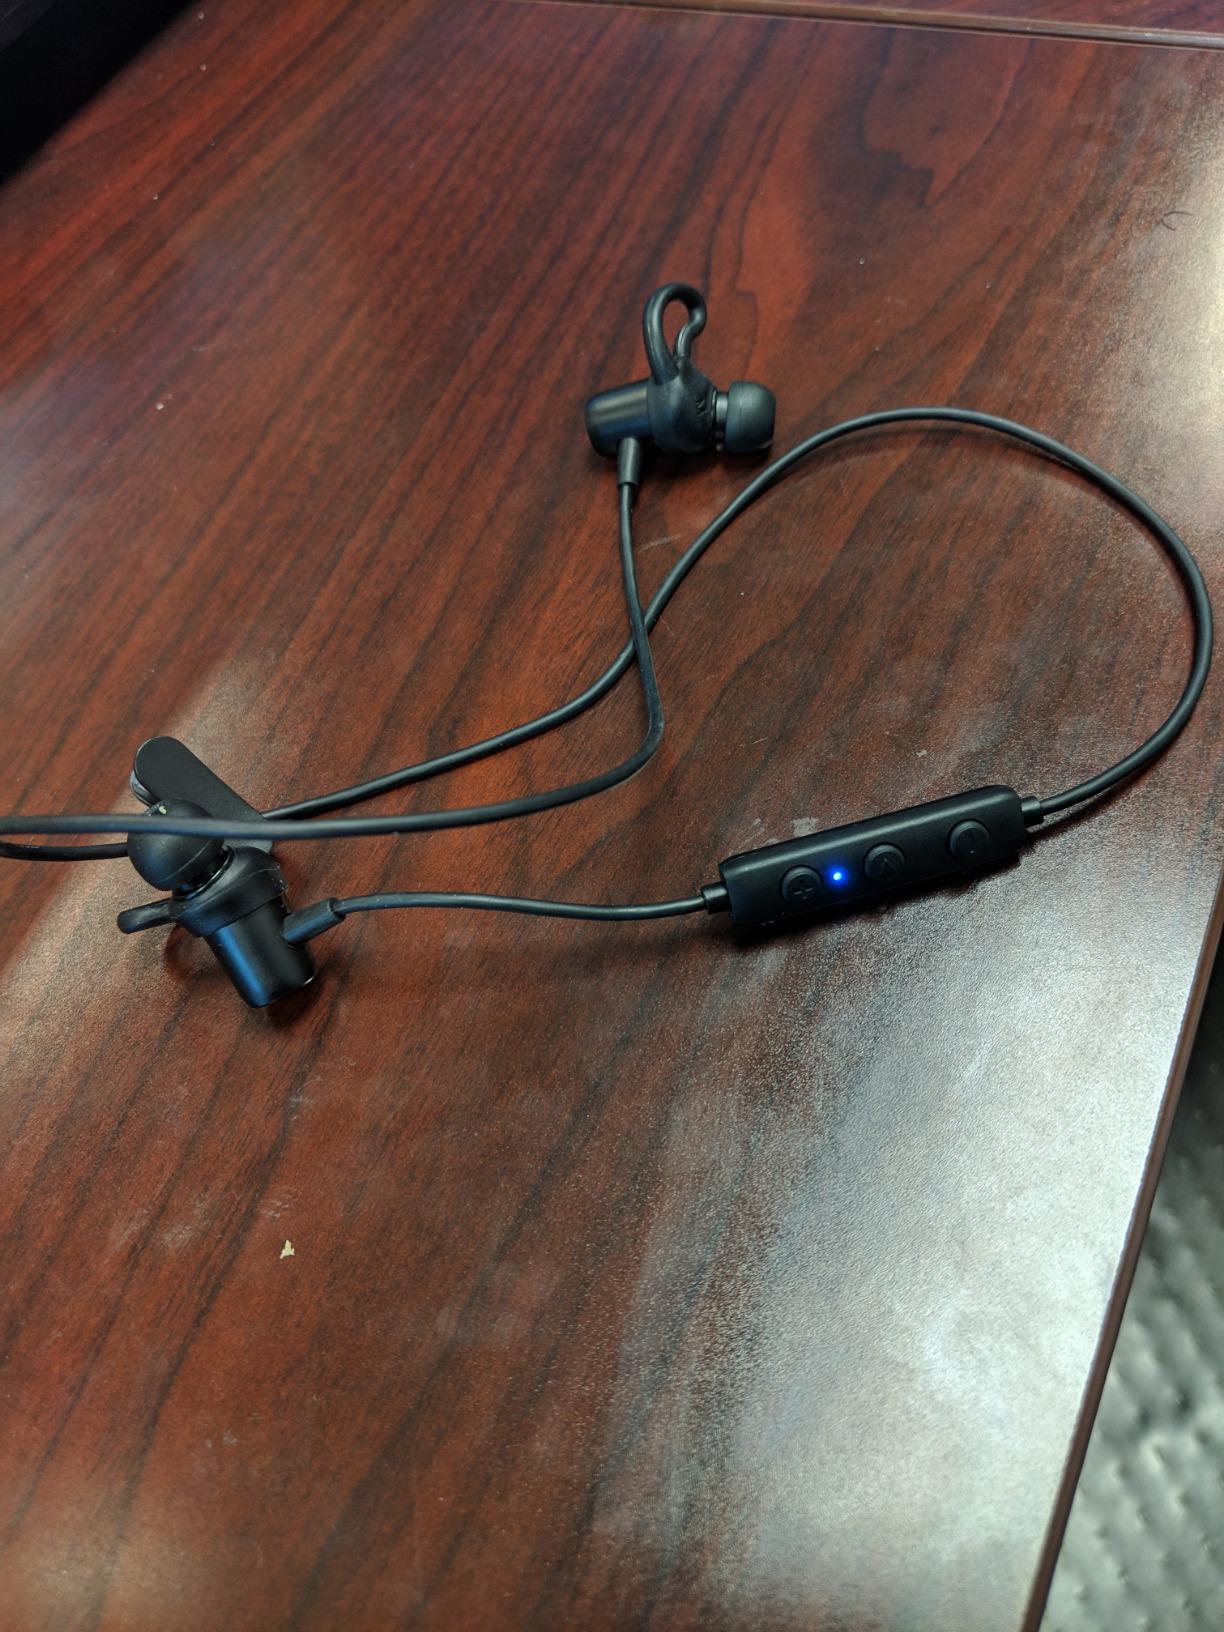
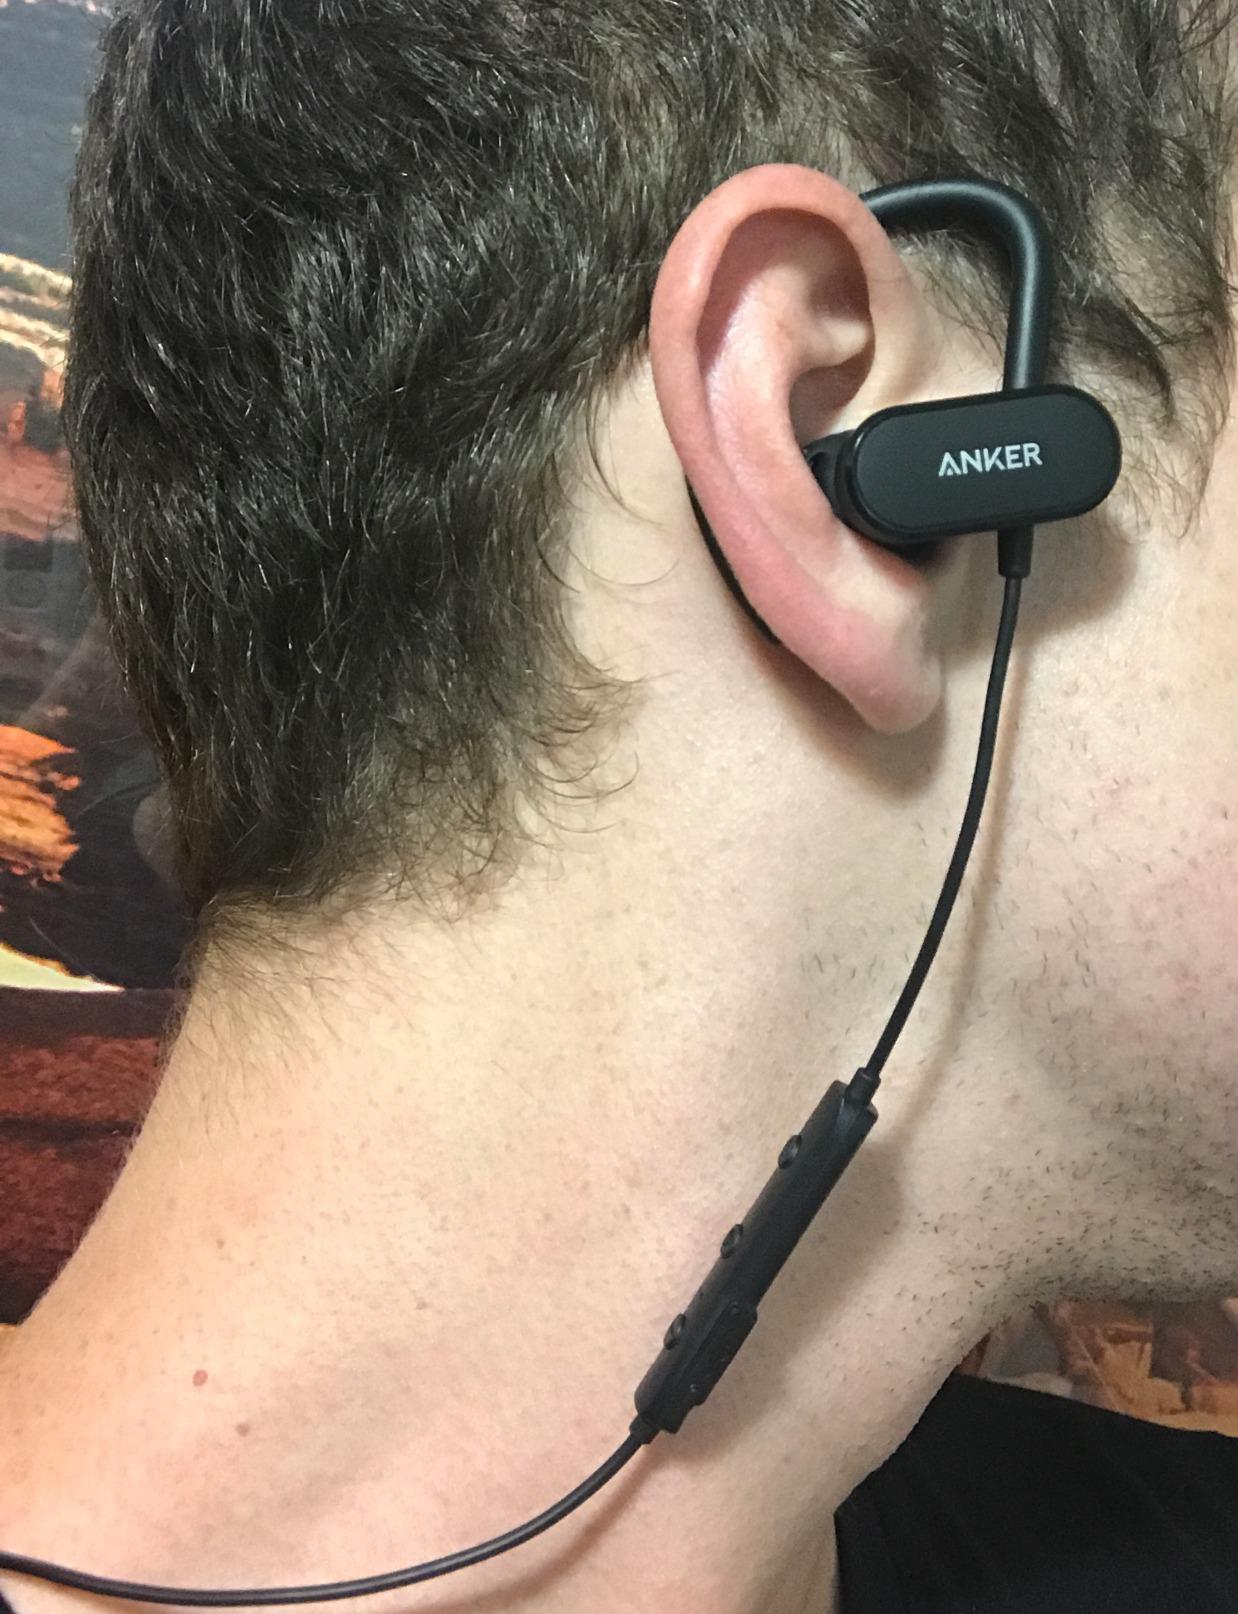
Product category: headphones
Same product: no